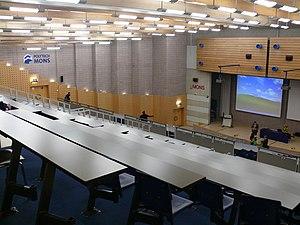
Amphithéâtre de la Faculté polytechnique de Mons (Belgique).